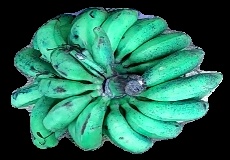
Variety: rasbale
Grade: grade3